Low-voltage network

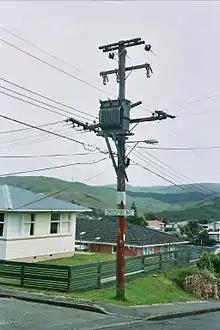
A pole-mounted three-phase distribution transformer. Low-voltage feeders distributing power to households are placed below the transformer

A low-voltage network or secondary network is a part of electric power distribution which carries electric energy from distribution transformers to electricity meters of end customers. Secondary networks are operated at a low voltage level, which is typically equal to the mains voltage of electric appliances.